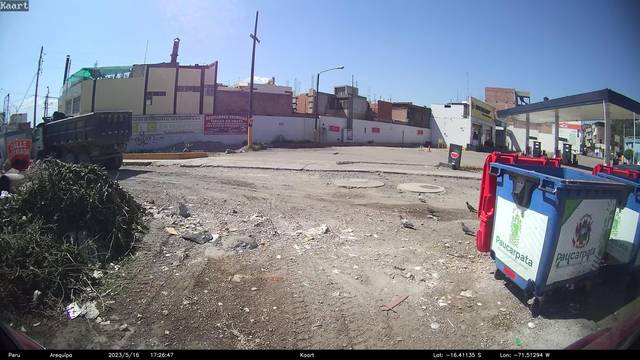
Region: Peru
Coordinates: -16.411, -71.513